Central Radio & TV Tower

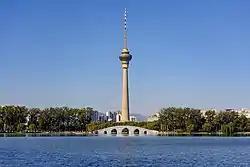
The Central Radio & TV Tower as taken from Yuyuantan Park

The Central Radio & TV Tower is a telecommunications- and observation tower in Beijing, China. It was the tallest structure in the city until 2018, when it was surpassed by China Zun. It is the ninth-tallest tower in the world, and has its observation deck at . The tower provides panoramic views over the city from its revolving restaurant and observation deck. It is a member of the World Federation of Great Towers.